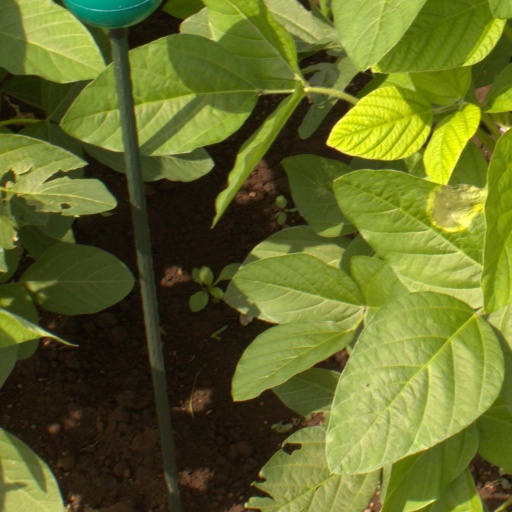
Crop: soybean